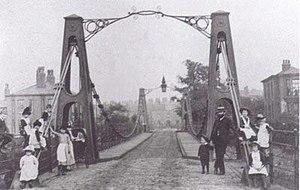
Le pont de Broughton édifié en 1826 pour le franchissement de l’Irwell entre Broughton et Pendleton, dans le Lancashire, était l'un des premiers ponts suspendus construits en Europe. Le 12 avril 1831, alors que la troupe marchait au pas cadencé sur cet ouvrage, il se produisit un phénomène de résonance mécanique qui provoqua la ruine du pont. Un pivot de l'une des chaînes de suspension avait cédé, provoquant la chute du tablier vers l'une des extrémités, jetant 40 des soldats à la rivière. À la suite de cet accident, l’Armée britannique révisa ses ordres de manœuvre et ordonna que les passages de ponts se feraient désormais en ordre dispersé.